Japanese destroyer Hatsuzakura

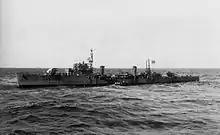
"Hatsuzakura" in Tokyo Bay, 27 August 1945

"Hatsuzakura" (Early-blooming Cherry) was ordered in Fiscal Year 1943 under the Modified 5th Naval Armaments Supplement Program as part of the "Matsu" class, but the design was simplified to facilitate production and the ship was one of those built to the modified design. She was laid down on 12 April 1944 by Yokosuka Naval Arsenal, launched on 10 February 1945 and completed on 28 May. "Hatsuzakura" was assigned that day to Destroyer Squadron 11 under the Combined Fleet for working up; on 15 July she was transferred to the Yokosuka Naval District. On 27 August the ship ferried Japanese emissaries and local pilots to the entrance to Tokyo Bay to meet the American battleship . The ship was turned over to Allied forces at Yokosuka at the time of the surrender of Japan on 2 September and was stricken from the navy list on 15 September. The destroyer was disarmed and used to repatriate Japanese personnel in 1945–1947. "Hatsuzakura" was turned over to the Soviet Union on 29 July of the latter year.